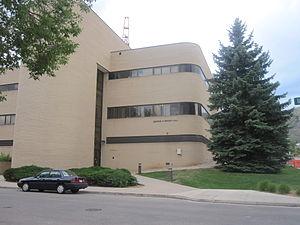
La Colorado School of Mines est une université publique de recherche, spécialisée dans l'ingénierie et les sciences appliquées. Elle est située à Golden, dans le Colorado. Elle a été fondée en 1873, par l'Église épiscopale, mais fut basée au Colorado un an après. C'est la meilleure université du Colorado, sur le plan de l'exigence à l'admission.